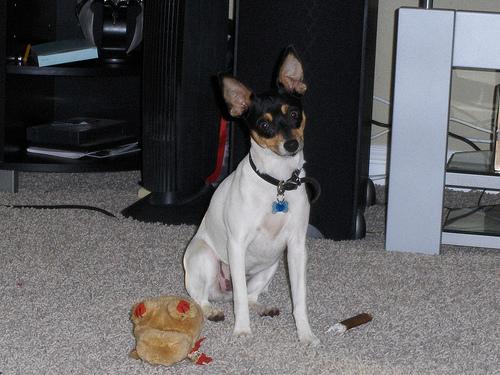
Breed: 237-n000095-toy_terrier